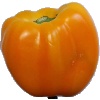
Label: Pepper Yellow 1